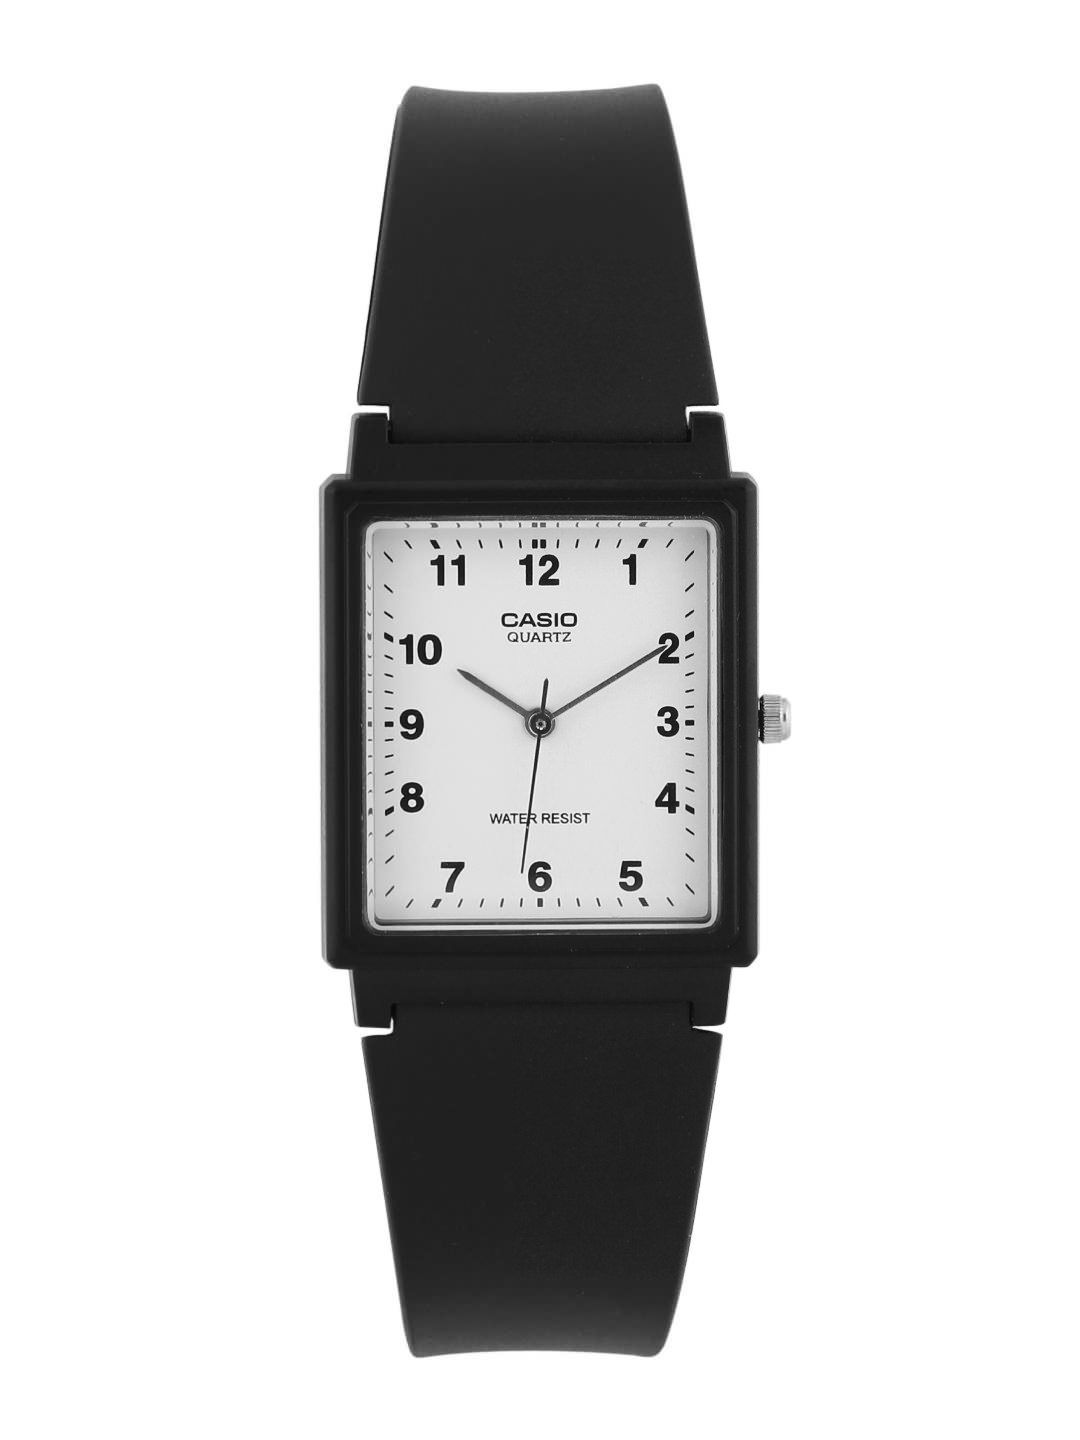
Casio Youth Series Men White Analogue Watch MQ-27-7BDF(A210)
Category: Accessories / Watches / Watches
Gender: Men
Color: White
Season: Winter 2016
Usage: Casual